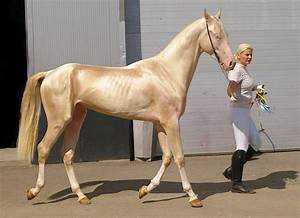
Label: horse